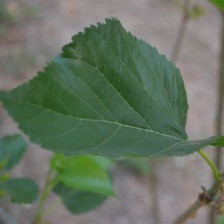
Variety: ChiangMaiBuriram60